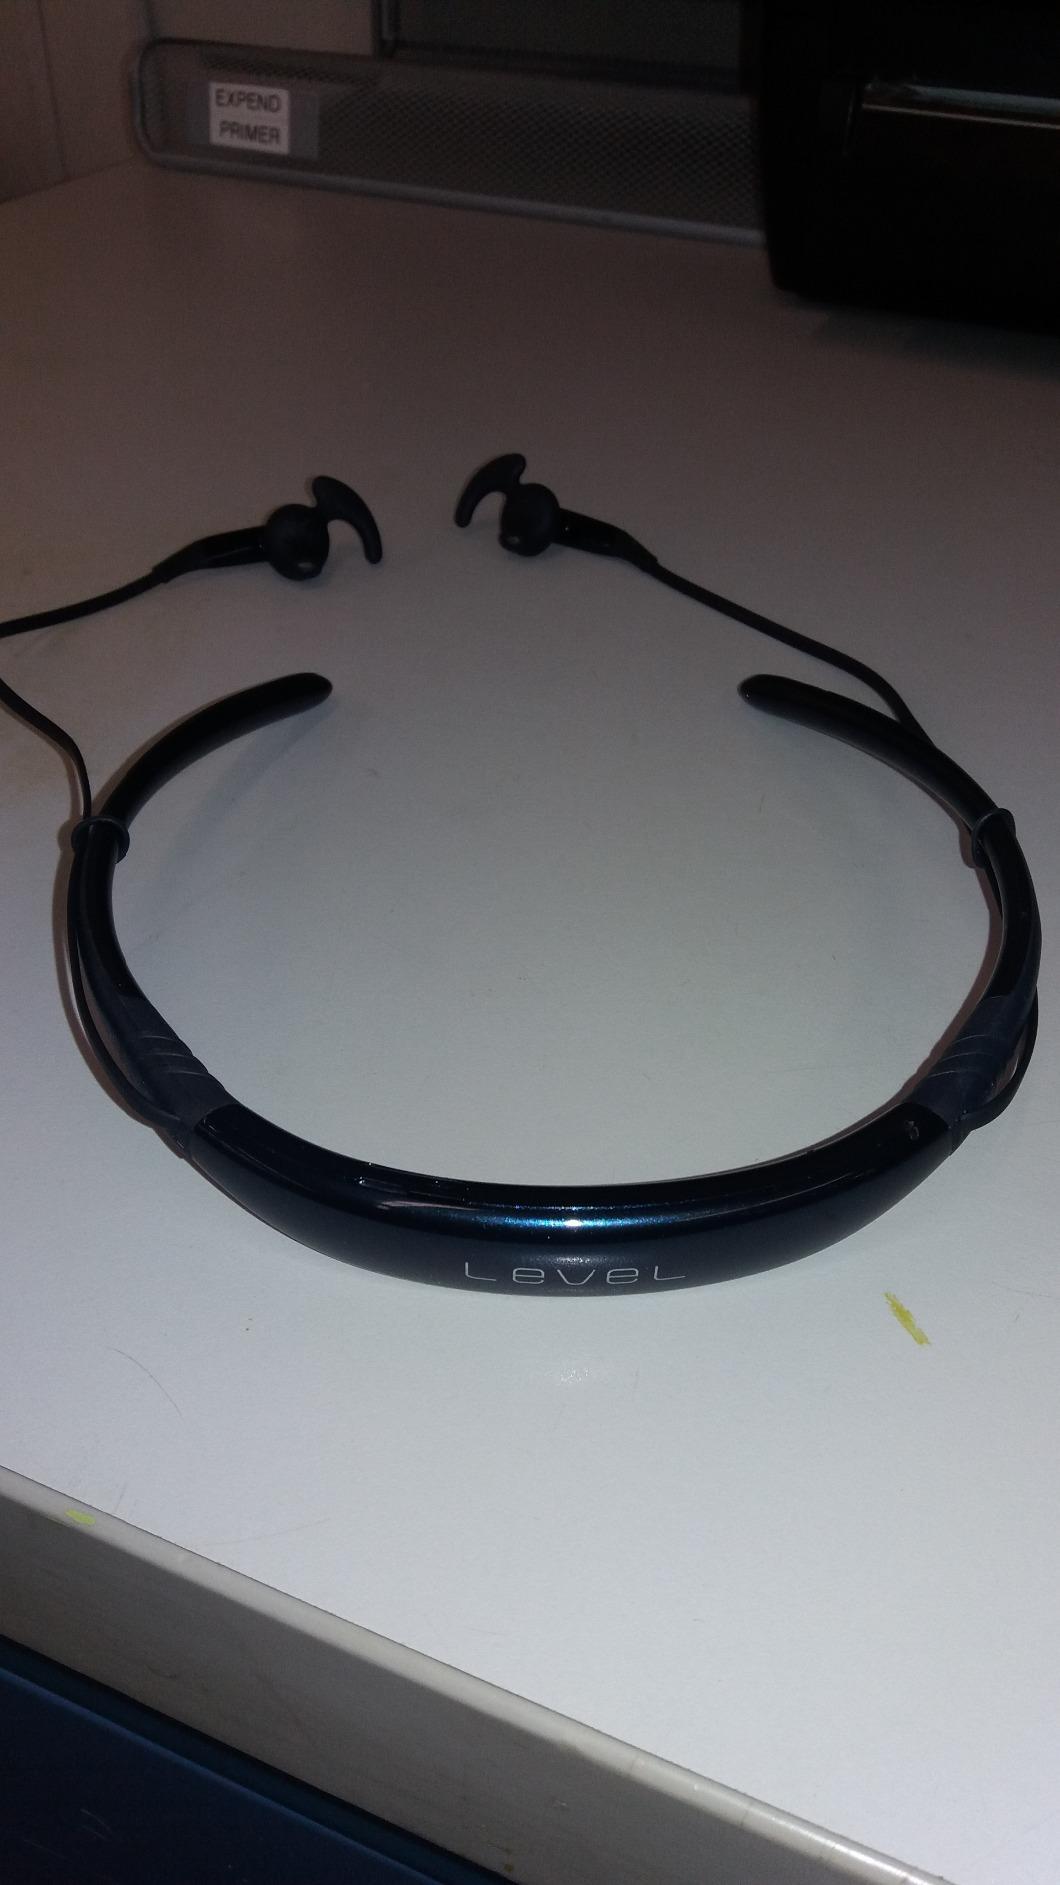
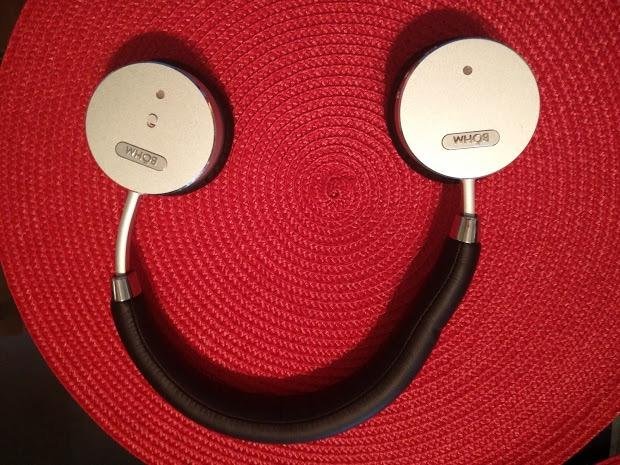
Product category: headphones
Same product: no